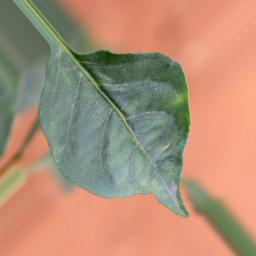
Label: healthy